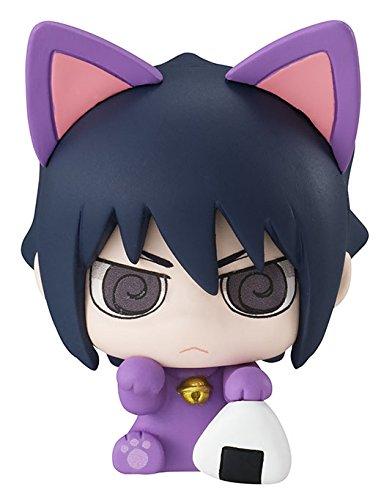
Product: Naruto: Maneki-Neko Maneki-Kyubi Petit Chara 2 Pack Mini Figure Set
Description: Naruto wears a maneki-kyubi style costume.
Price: $23.99
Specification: ProductDimensions:1.5x1.5x2inches|ItemWeight:3.2ounces|ShippingWeight:3.2ounces(Viewshippingratesandpolicies)|ASIN:B07F7FKKM9|Itemmodelnumber:-|Manufacturerrecommendedage:15yearsandup